Algernon Charles Swinburne

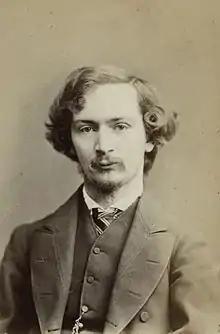
Swinburne in 1865

Swinburne was born at 7 Chester Street, Grosvenor Place, London, on 5 April 1837. He was the eldest of six children born to Captain (later Admiral) Charles Henry Swinburne (1797–1877) and Lady Jane Henrietta, daughter of the 3rd Earl of Ashburnham, a wealthy Northumbrian family. He grew up at East Dene in Bonchurch on the Isle of Wight. The Swinburnes also had a London home at Whitehall Gardens, Westminster. As a child, Swinburne was "nervous" and "frail", but "was also fired with nervous energy and fearlessness to the point of being reckless." He rode horses and wrote plays with his first cousin Mary Gordon who lived nearby on the Isle of Wight. They secretly collaborated on her second book, "Children of the Chapel", which contained an unusual number of beatings.